Chassieu

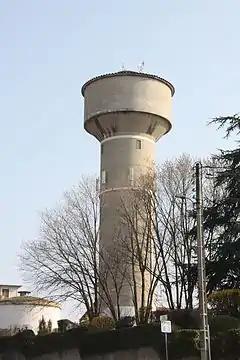
Water Tower on Mount St. Paul

Chassieu has been twinned with Coleshill, England, near Birmingham since 1983.